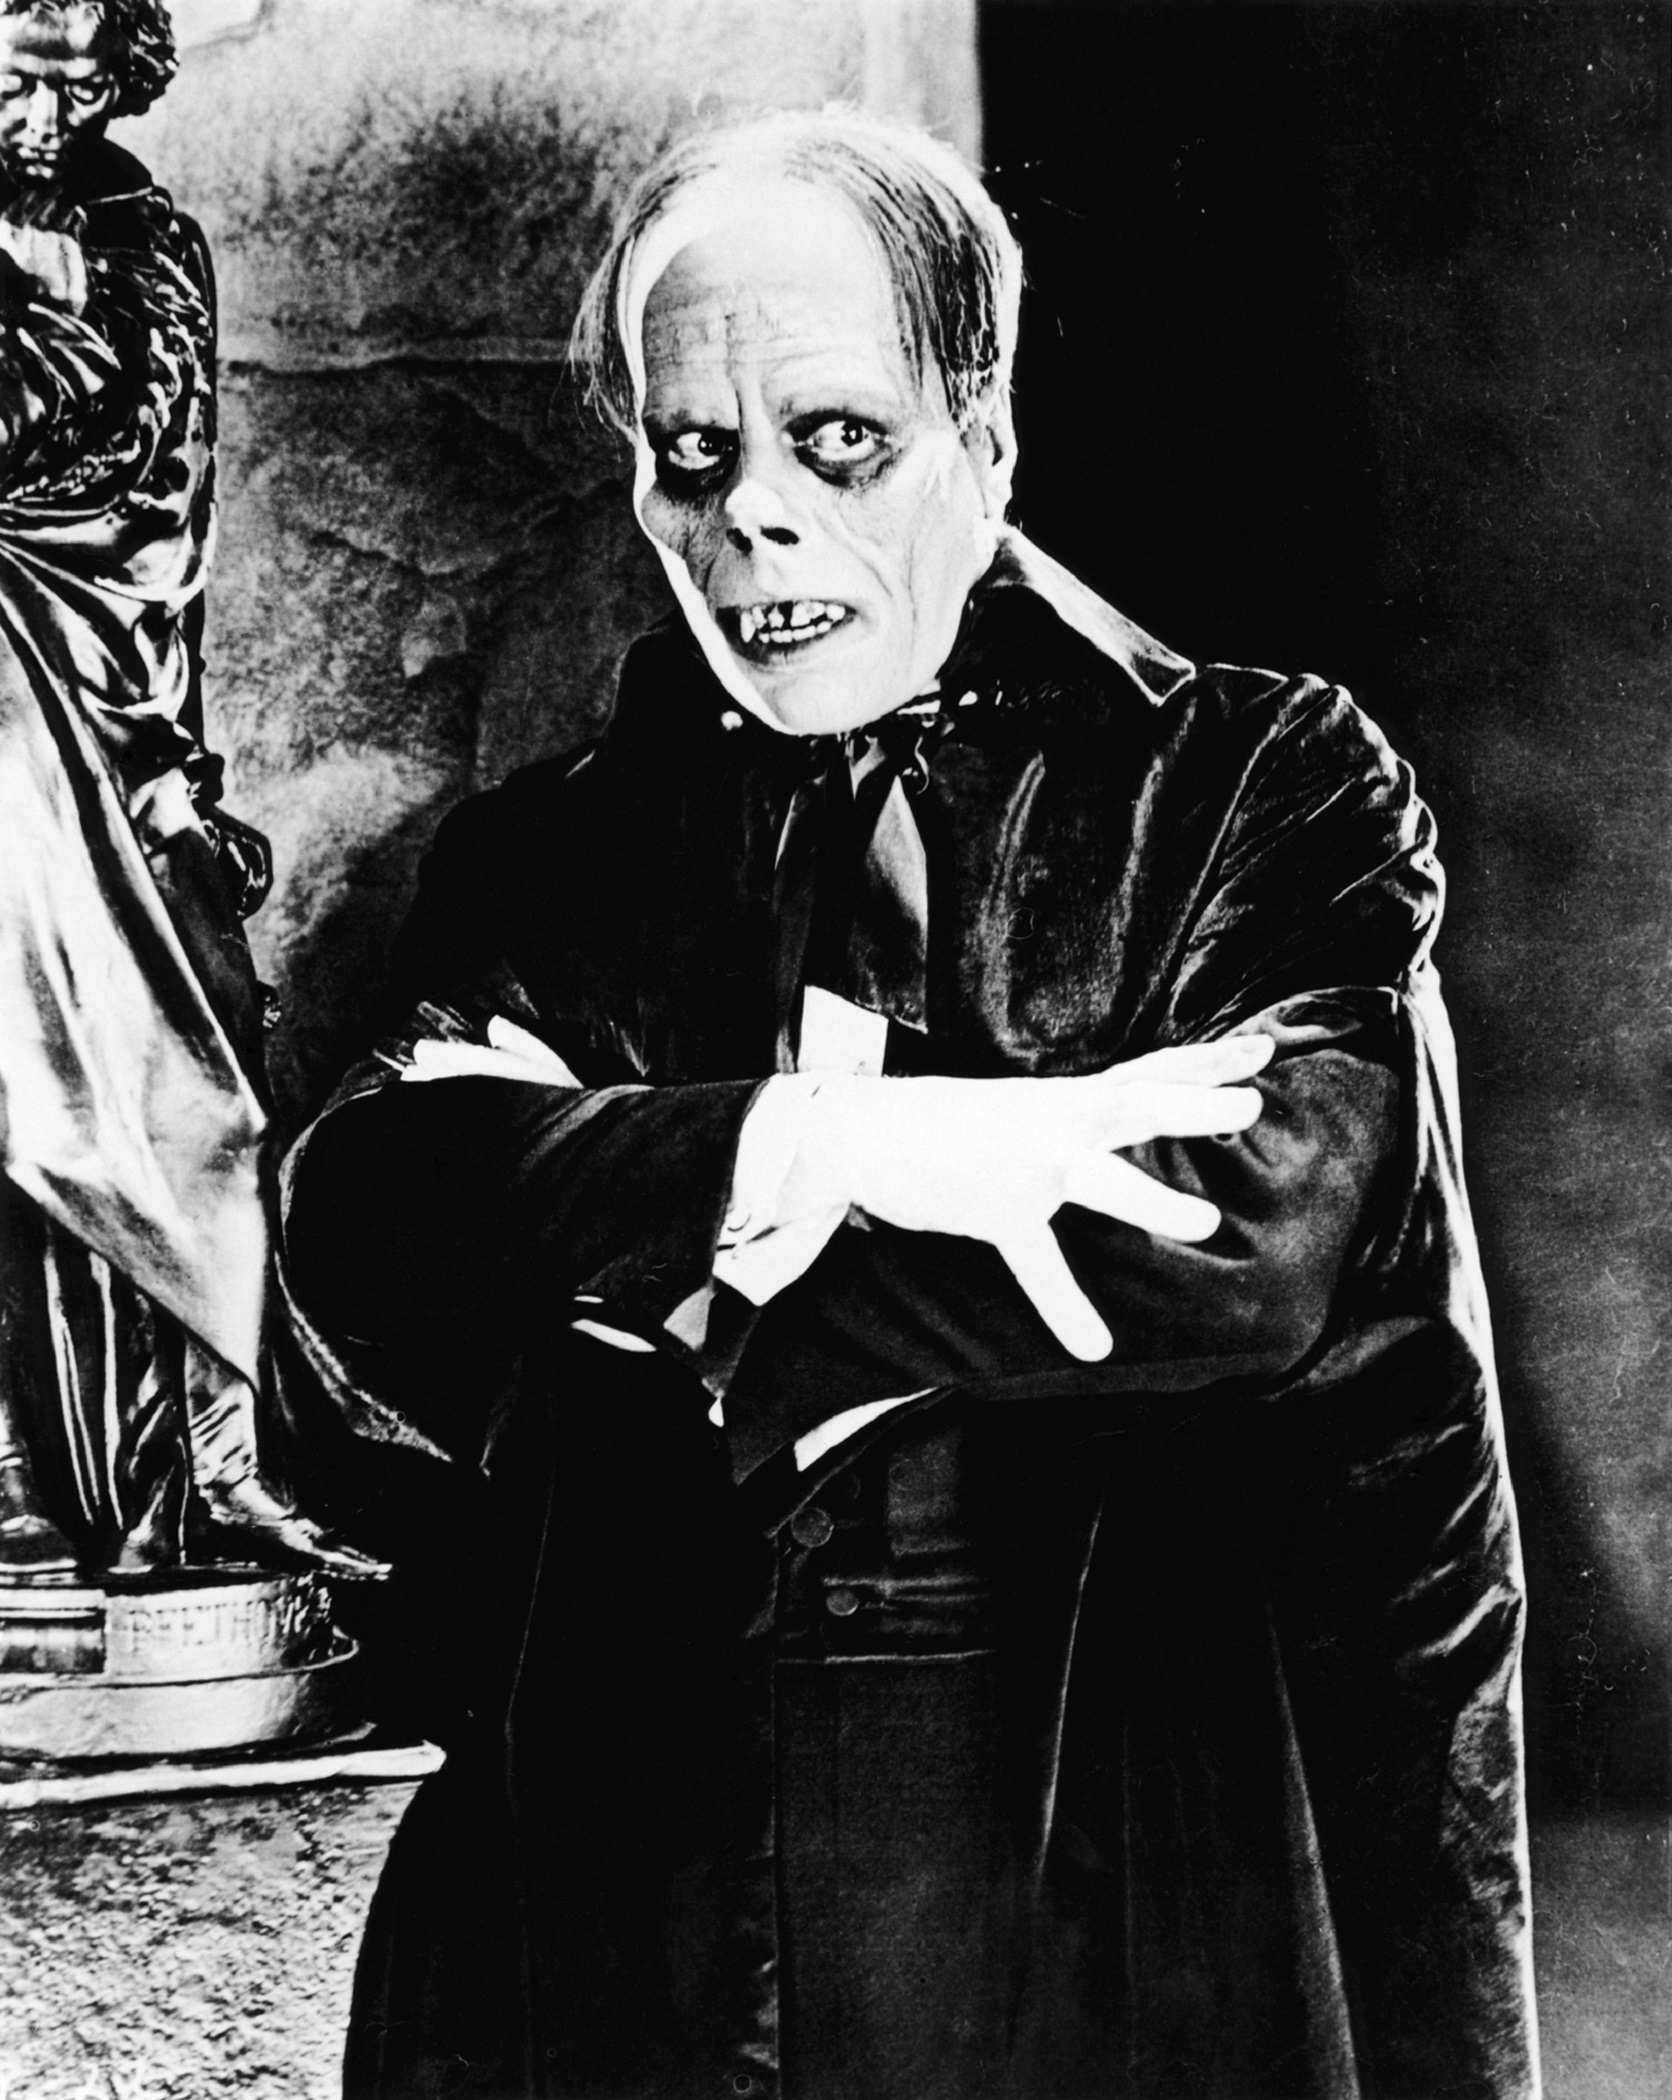
black and white, vintage, retro, star, film, hollywood, black, monochrome, gentleman, illustration, cinema, classic, guitarist, movie, monochrome photography, album cover, film noir, motion pictures, lon chaney, phantom of the opera